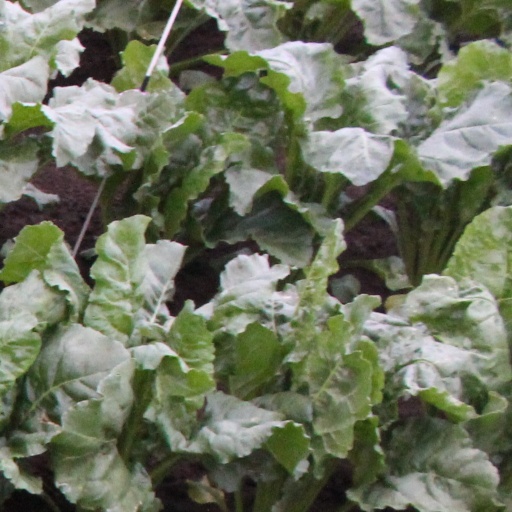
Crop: sugar beet